Münzfuß

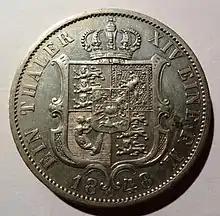
Coin standard (14 "Thaler" standard) on an 1846 Hanoverian "Thaler"

As part of a trend towards decimal currency systems, the Vienna Coinage Treaty replaced the "Cologne Mark" with its coin base weight of 233.855g, by the "Zollpfund" ("customs pound") with a weight of 500g. Since the 14 "Thaler" standard was replaced by a 30 "Thaler" standard at the same time, the silver fine weight hardly changed.